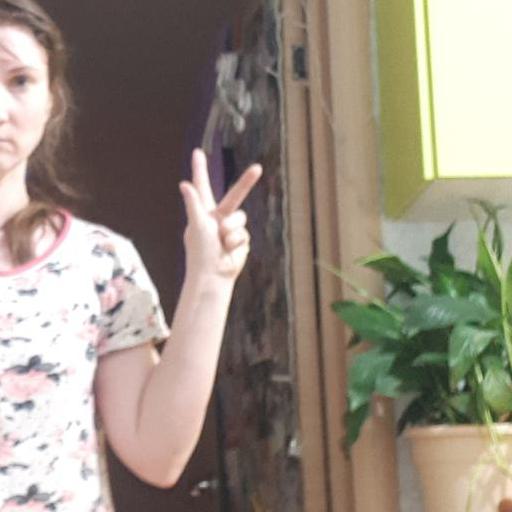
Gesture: three2